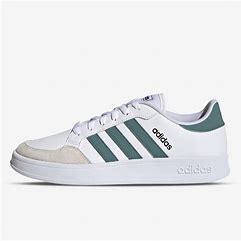
Brand: Adidas
Model: Breaknet